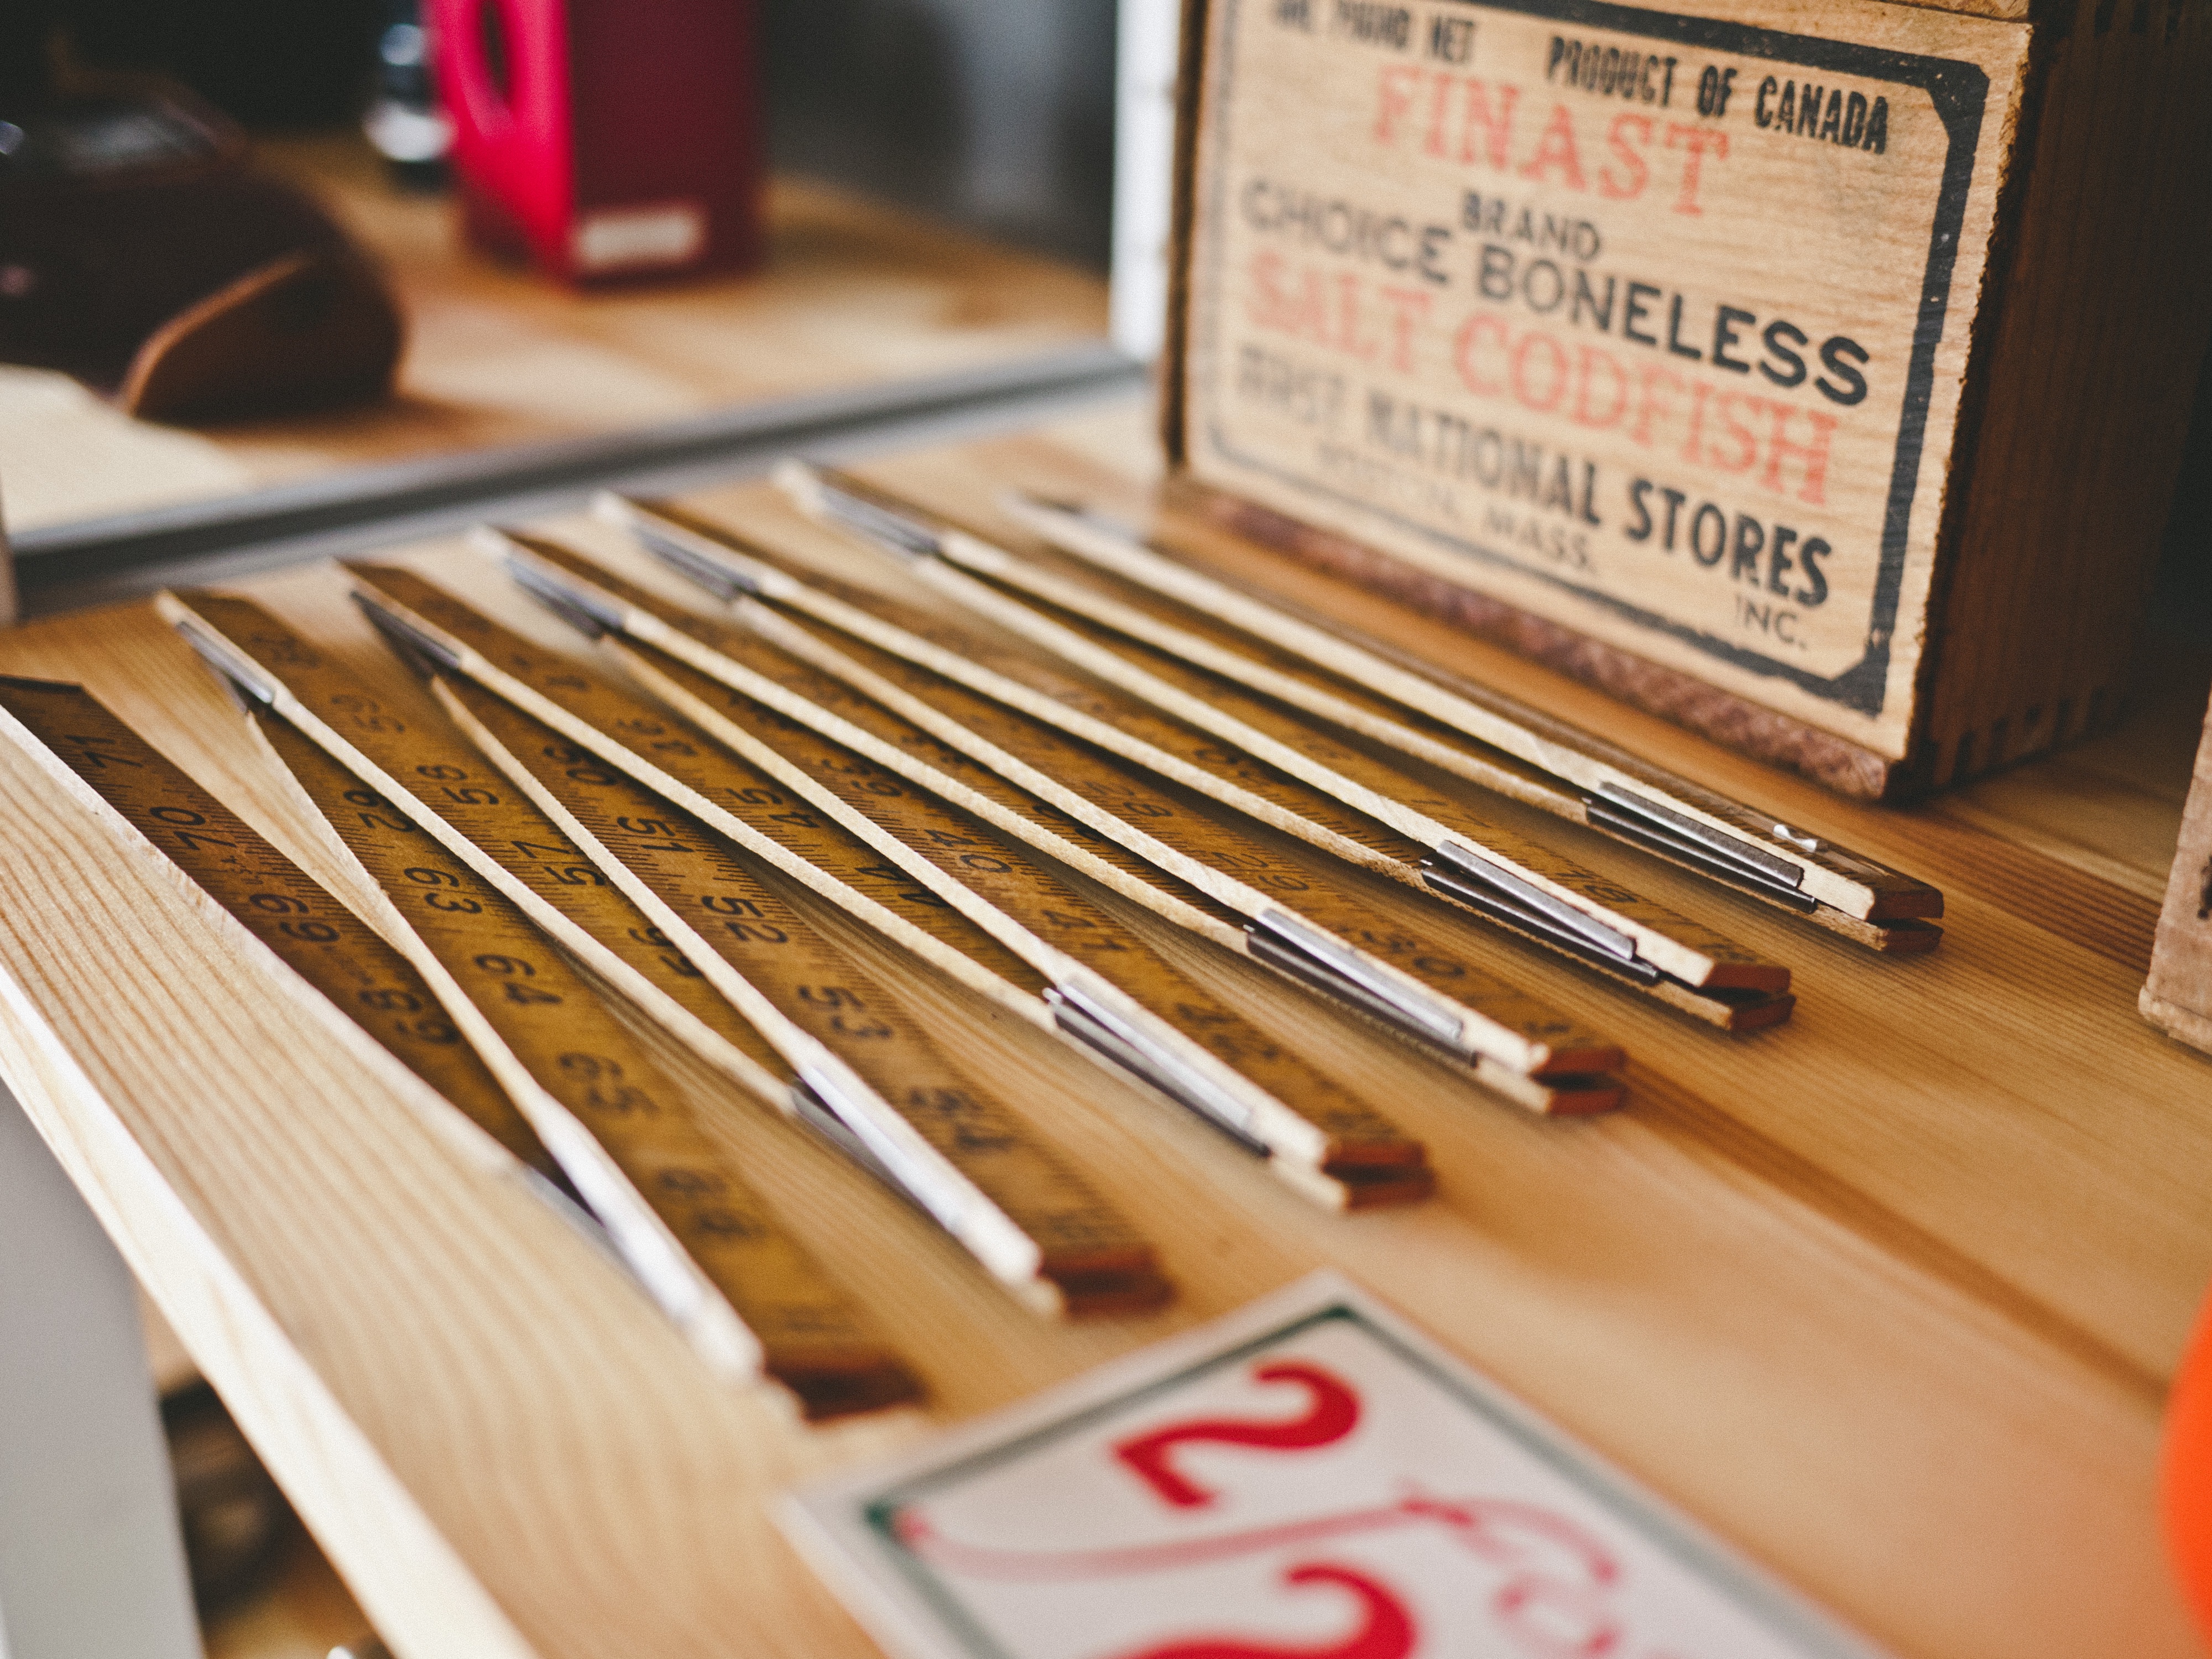
writing, wood, vintage, tool, measure, craft, gauge, design